Nal Stop metro station

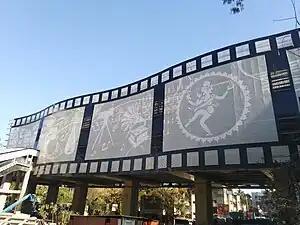

Nal Stop is an elevated metro station on the East-West corridor of the Aqua Line of Pune Metro in Pune, India. The station was opened on 6 March 2022 as an inauguration of Pune Metro and was the first to be completed. From March 2022 to August 2023, the Aqua Line was operational between Vanaz and Garware College. The extended section between Garware College to Ruby Hall Clinic was inaugurated on 1 August 2023. So the metro operated from Vanaz to Ruby Hall Clinic. Later the remaining stretch was completed and the line operates till Ramwadi from 6 March 2024.